Ruth Malcomson

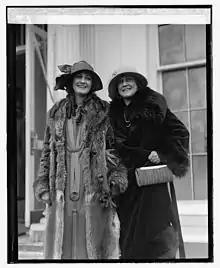
Malcomson (left) with her mother, 1925

Ruth Augusta Malcomson (April 16, 1906 – May 25, 1988) was named Miss America in 1924, earning the title at the age of eighteen.